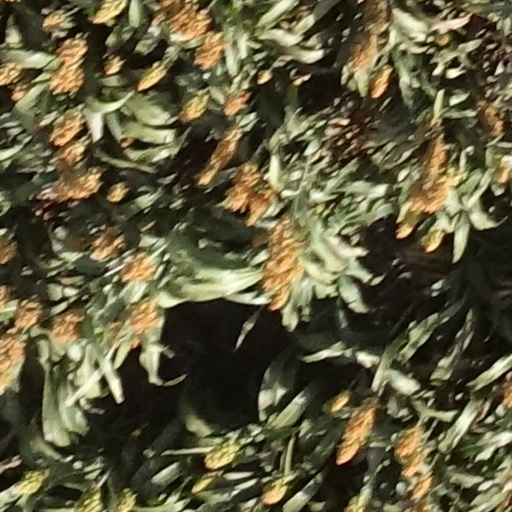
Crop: sorghum